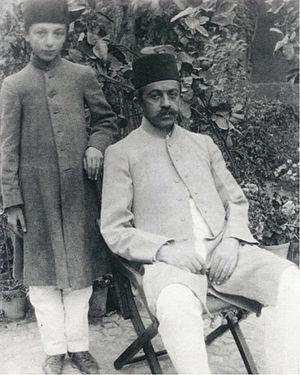
Sadegh Hedayat, né à Téhéran le 17 février 1903 et mort à Paris le 9 avril 1951, est un écrivain et traducteur iranien.